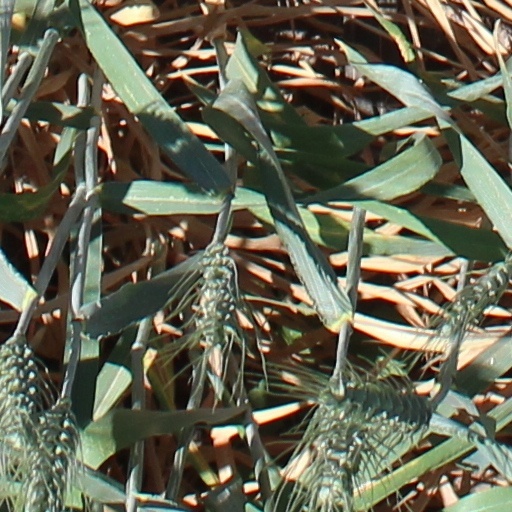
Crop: wheat